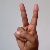
The image shows a hand gesture representing the letter 'V' in Indian Sign Language.